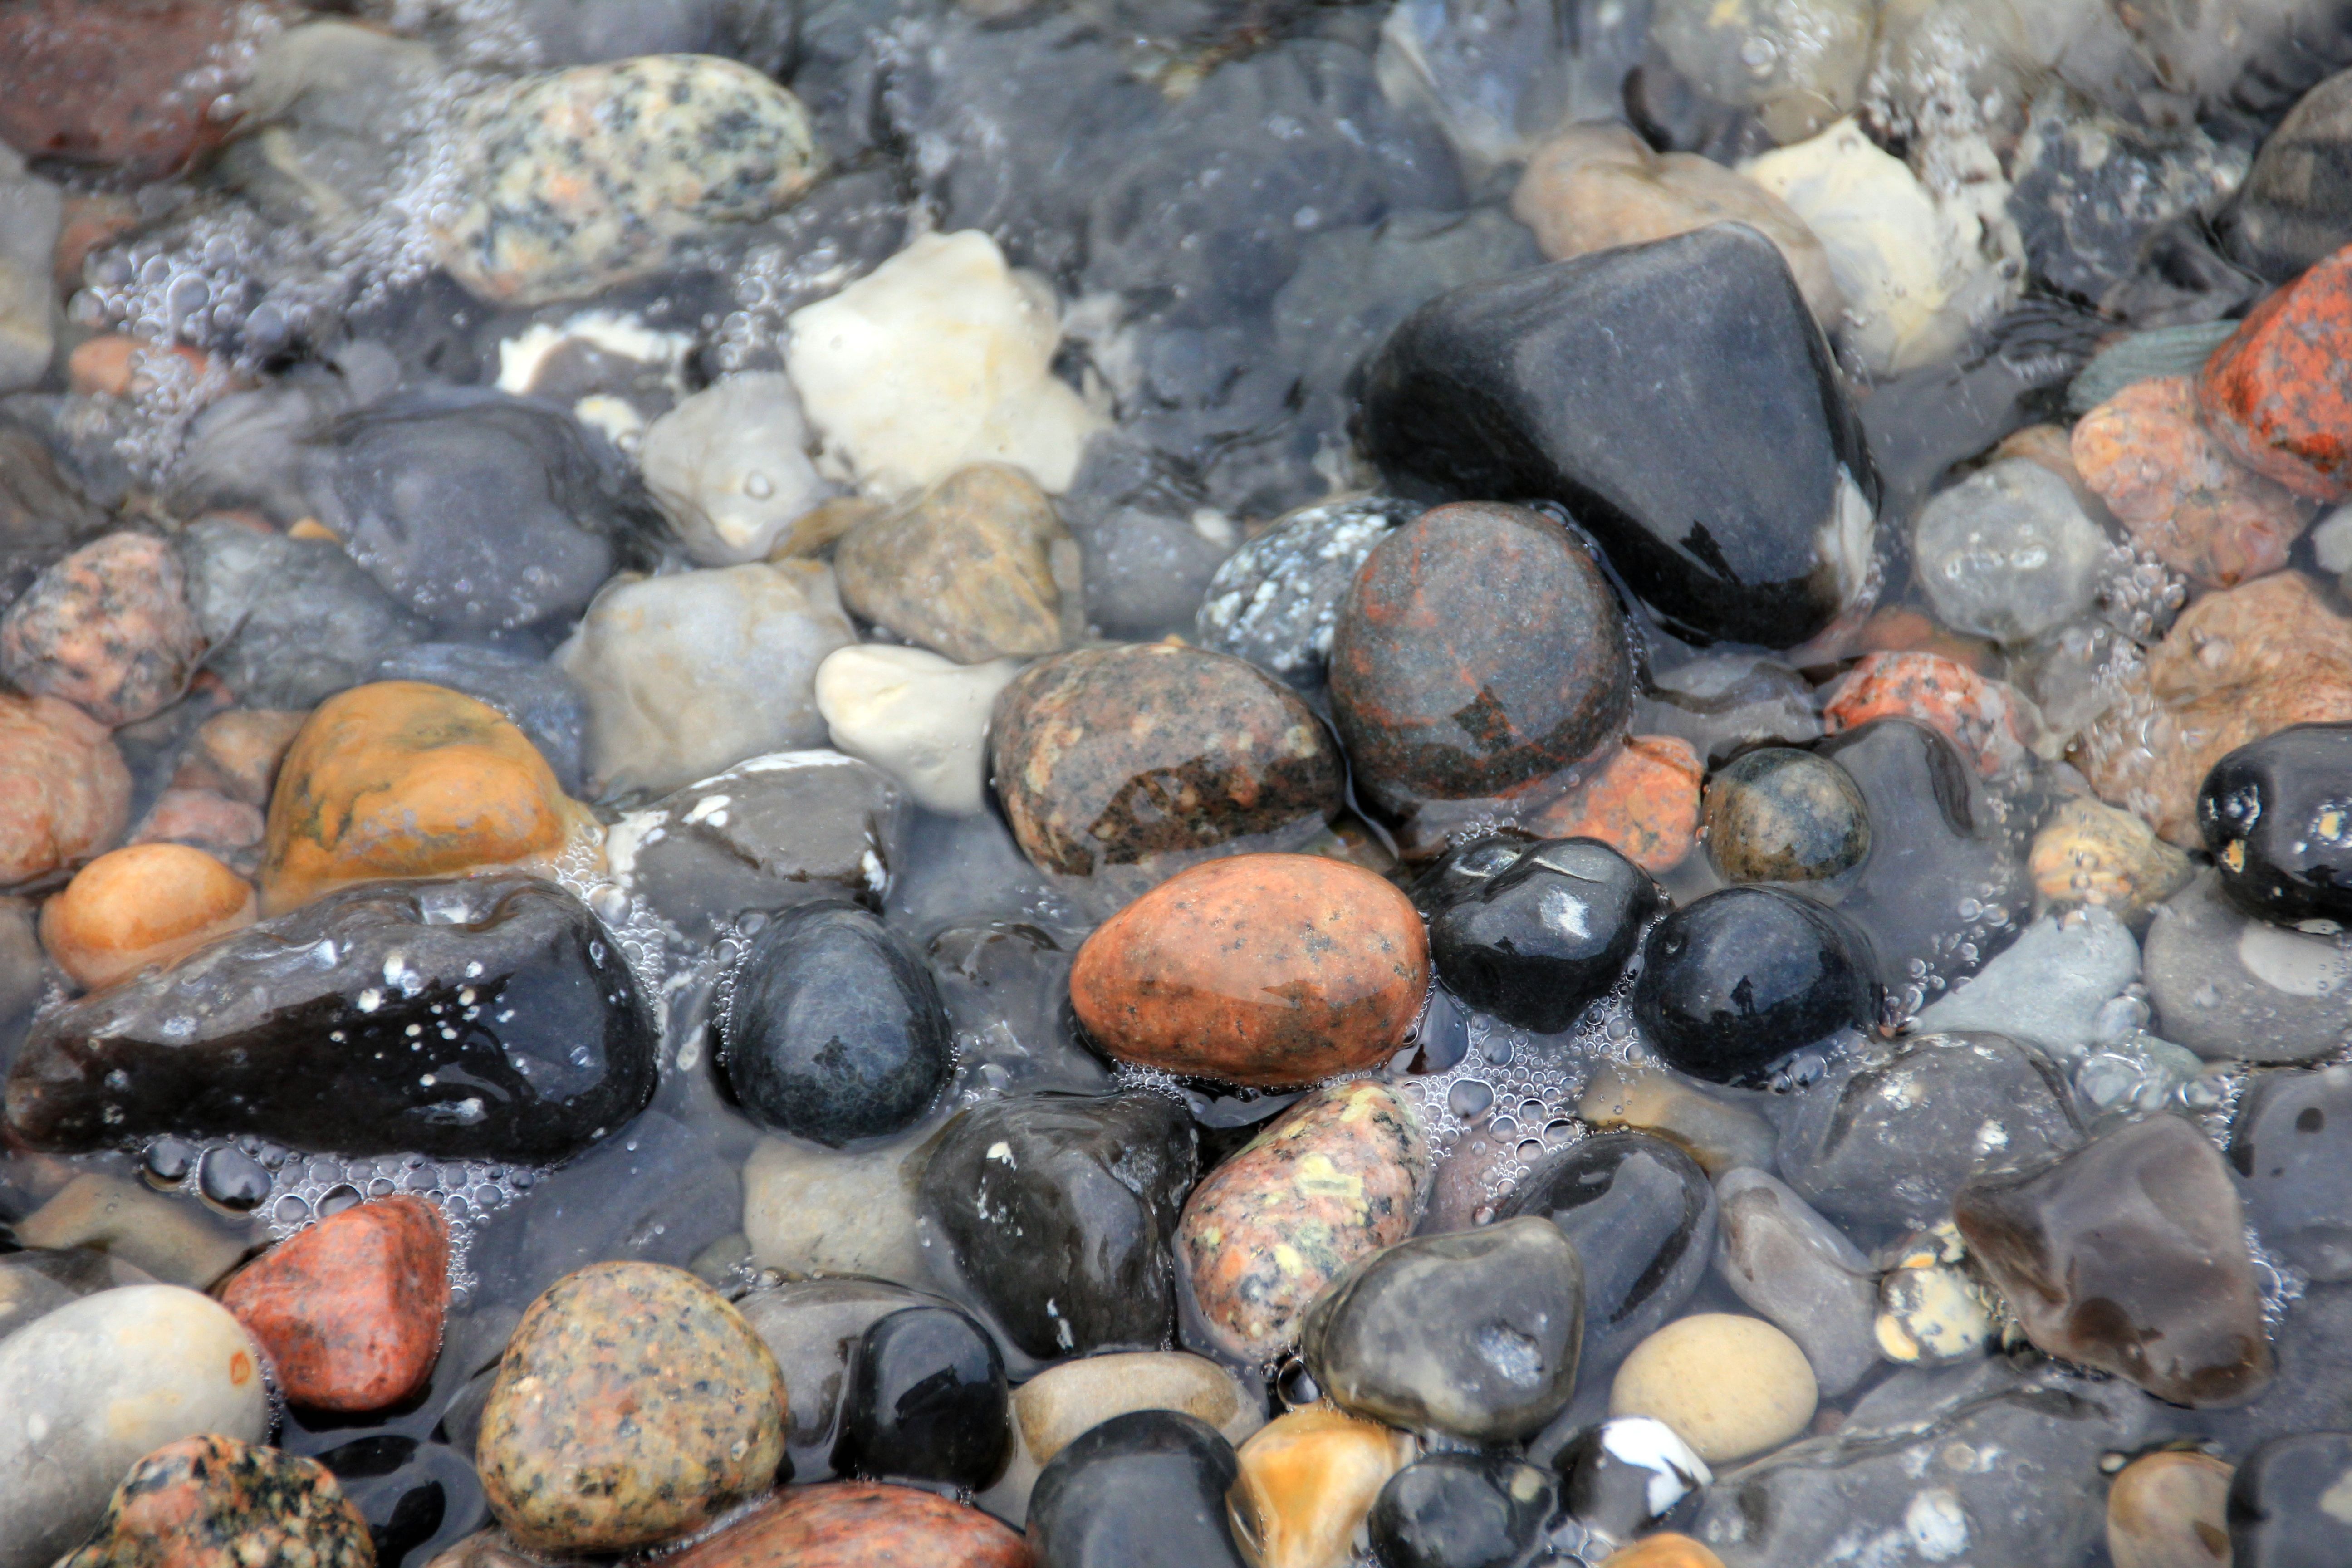
sea, water, rock, ocean, stone, pebble, material, stones, gravel, pebbles, boulder